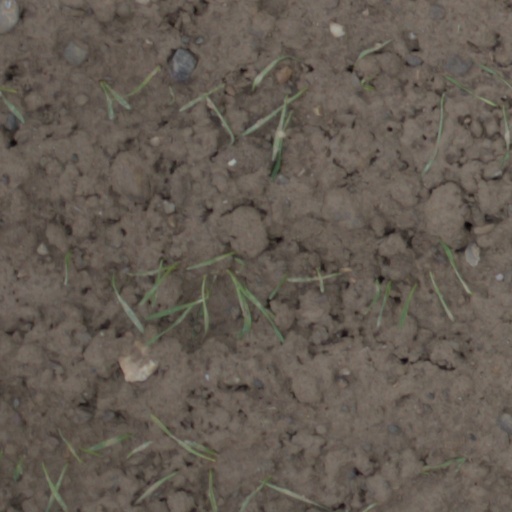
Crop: wheat